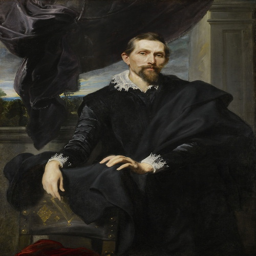
portrait of the artist by painting artist